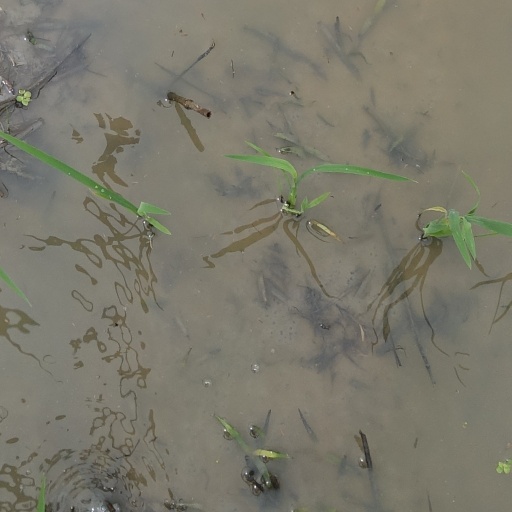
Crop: rice